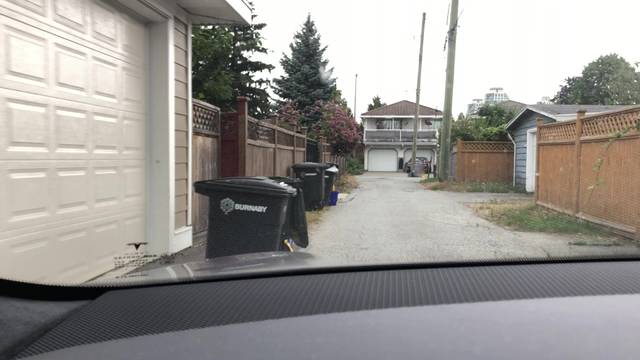
Region: Canada
Coordinates: 49.222, -122.966